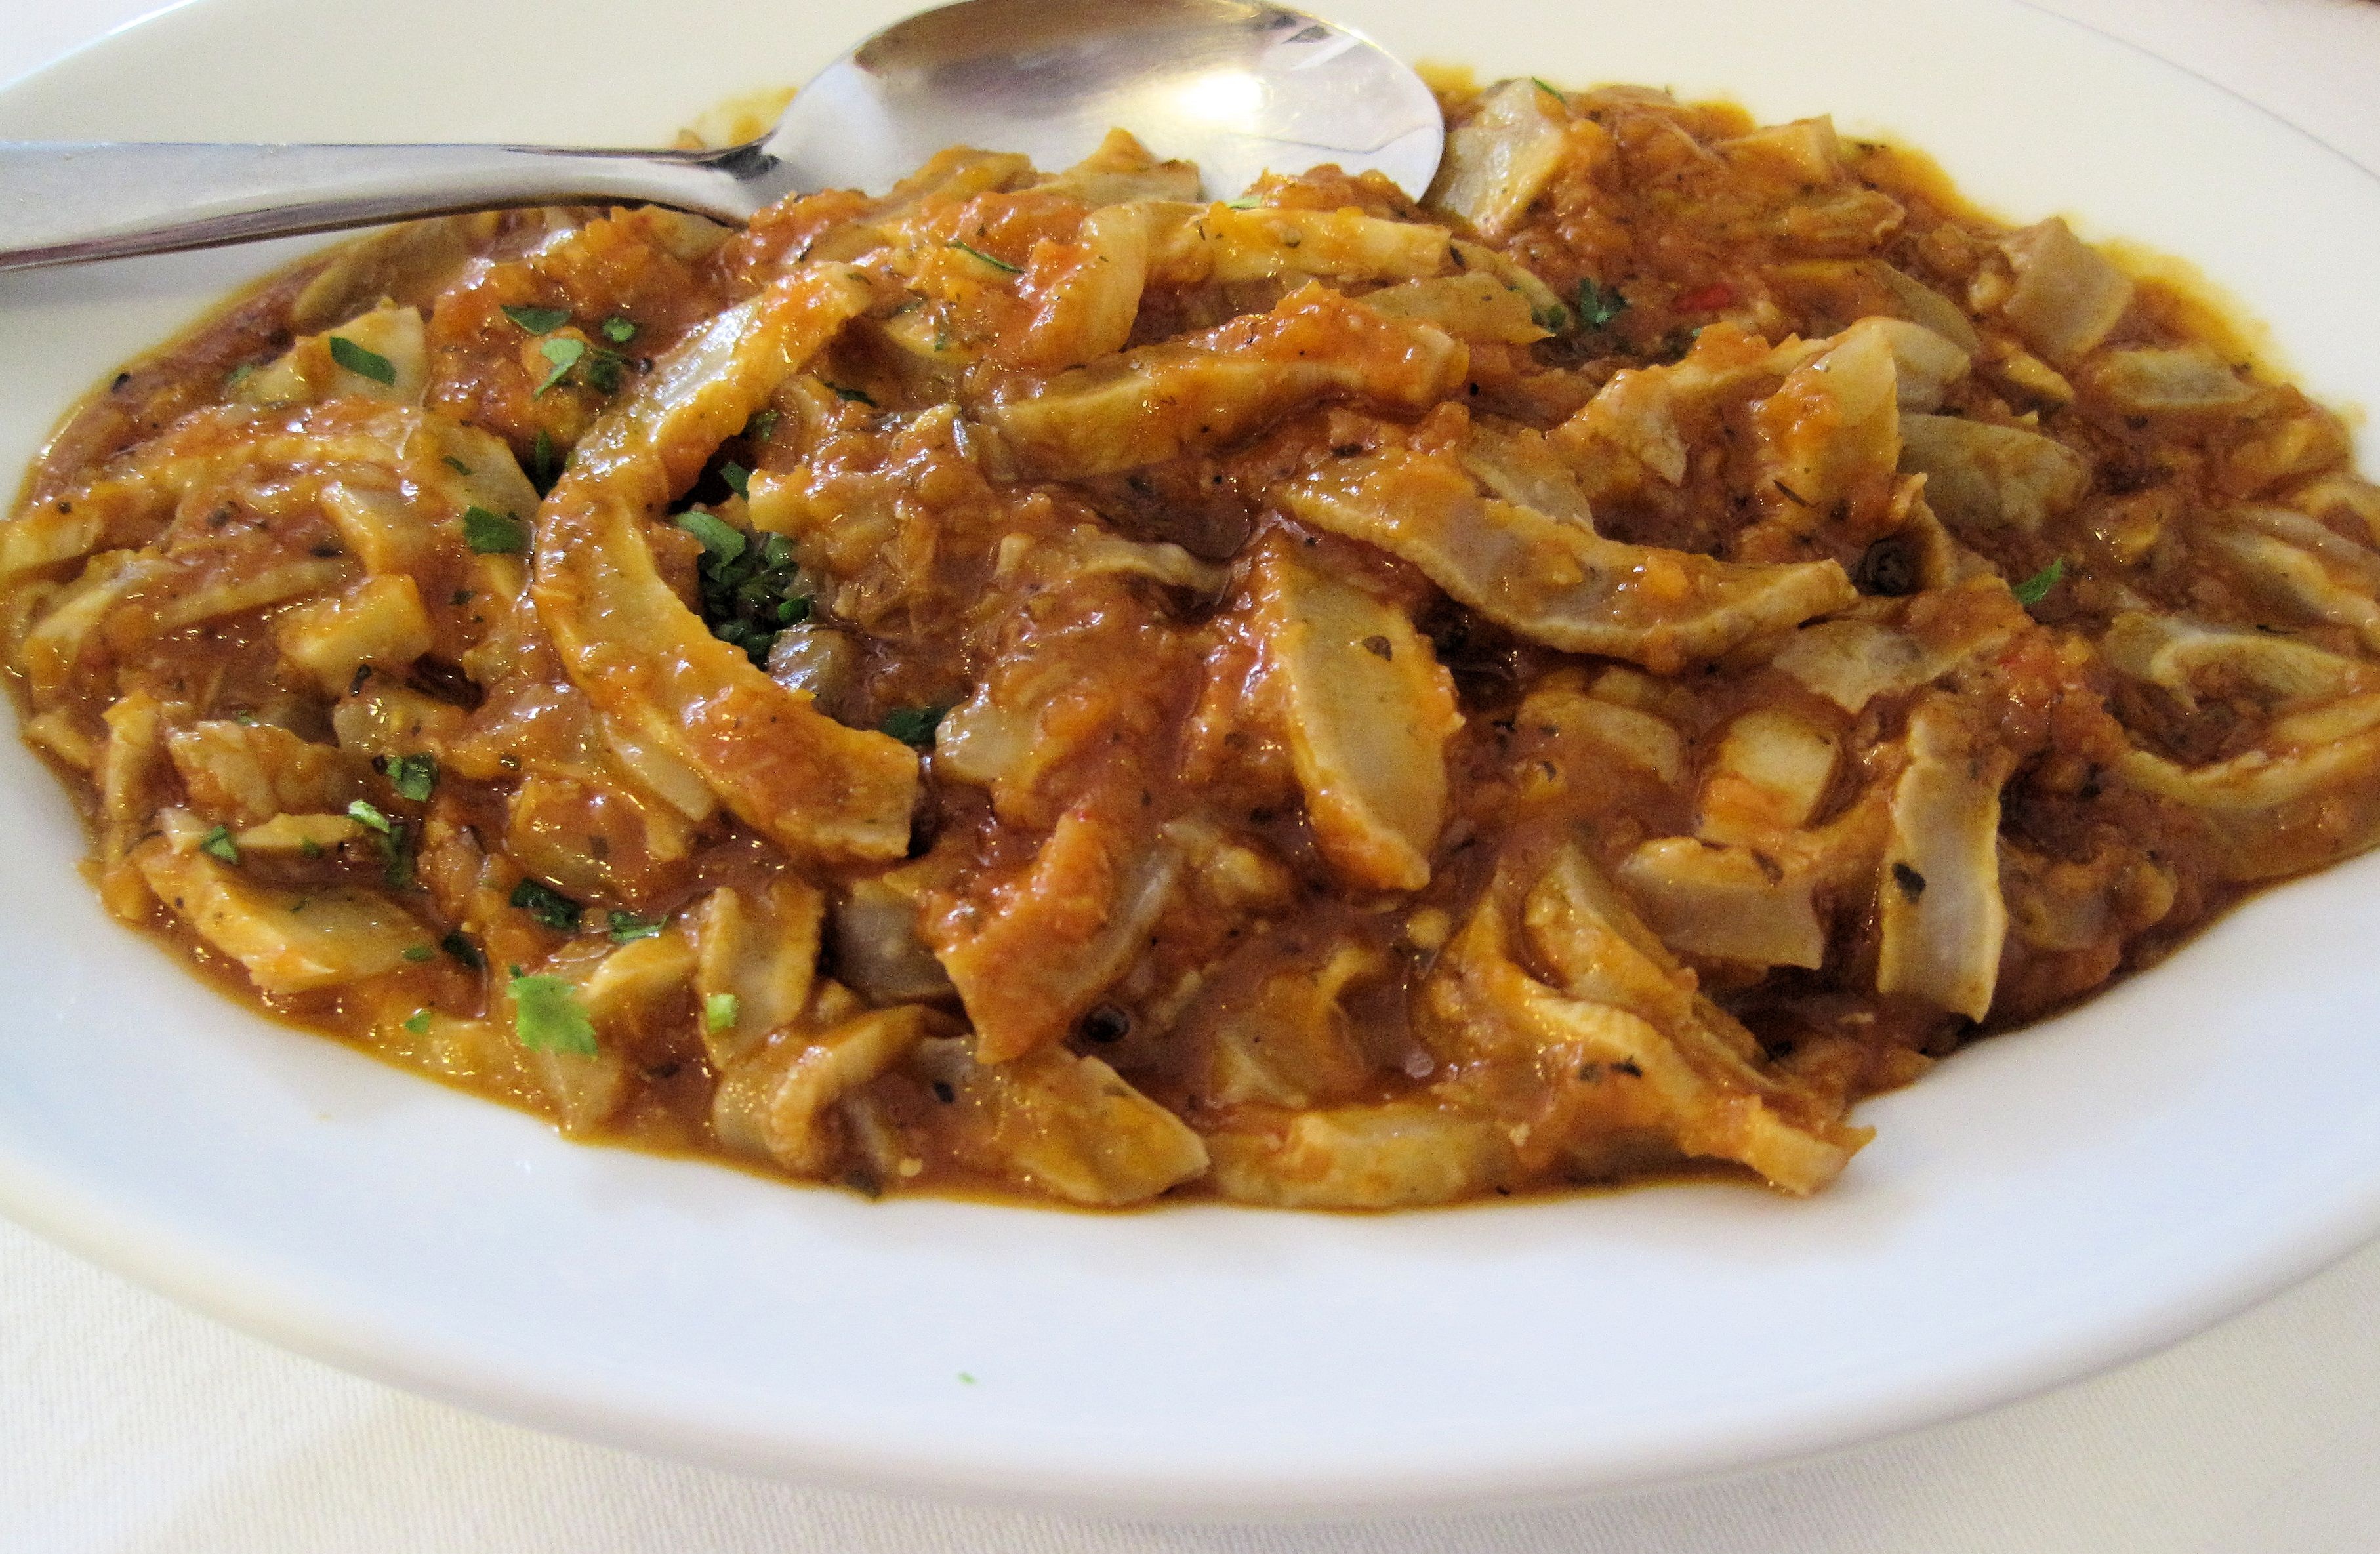
dish, food, produce, vegetable, seafood, italy, fish, meat, cuisine, asian food, sepia, vegetarian food, curry, vegetable sauce, thai food, chinese food, chow mein, char kway teow